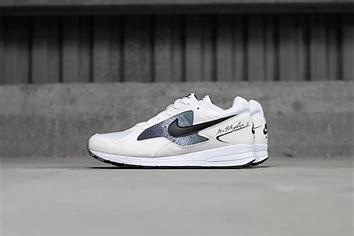
Brand: Nike
Model: Air Skylon Ii